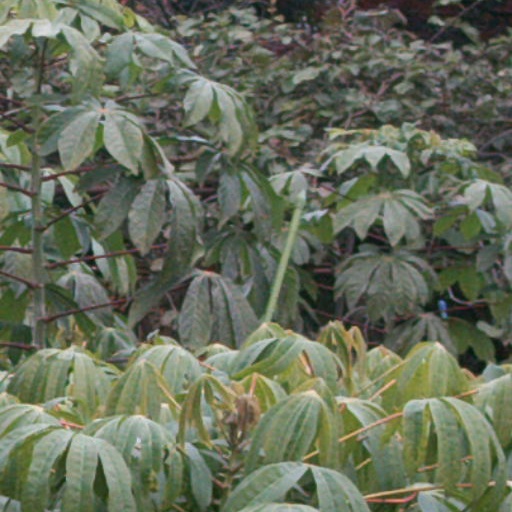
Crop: cassava